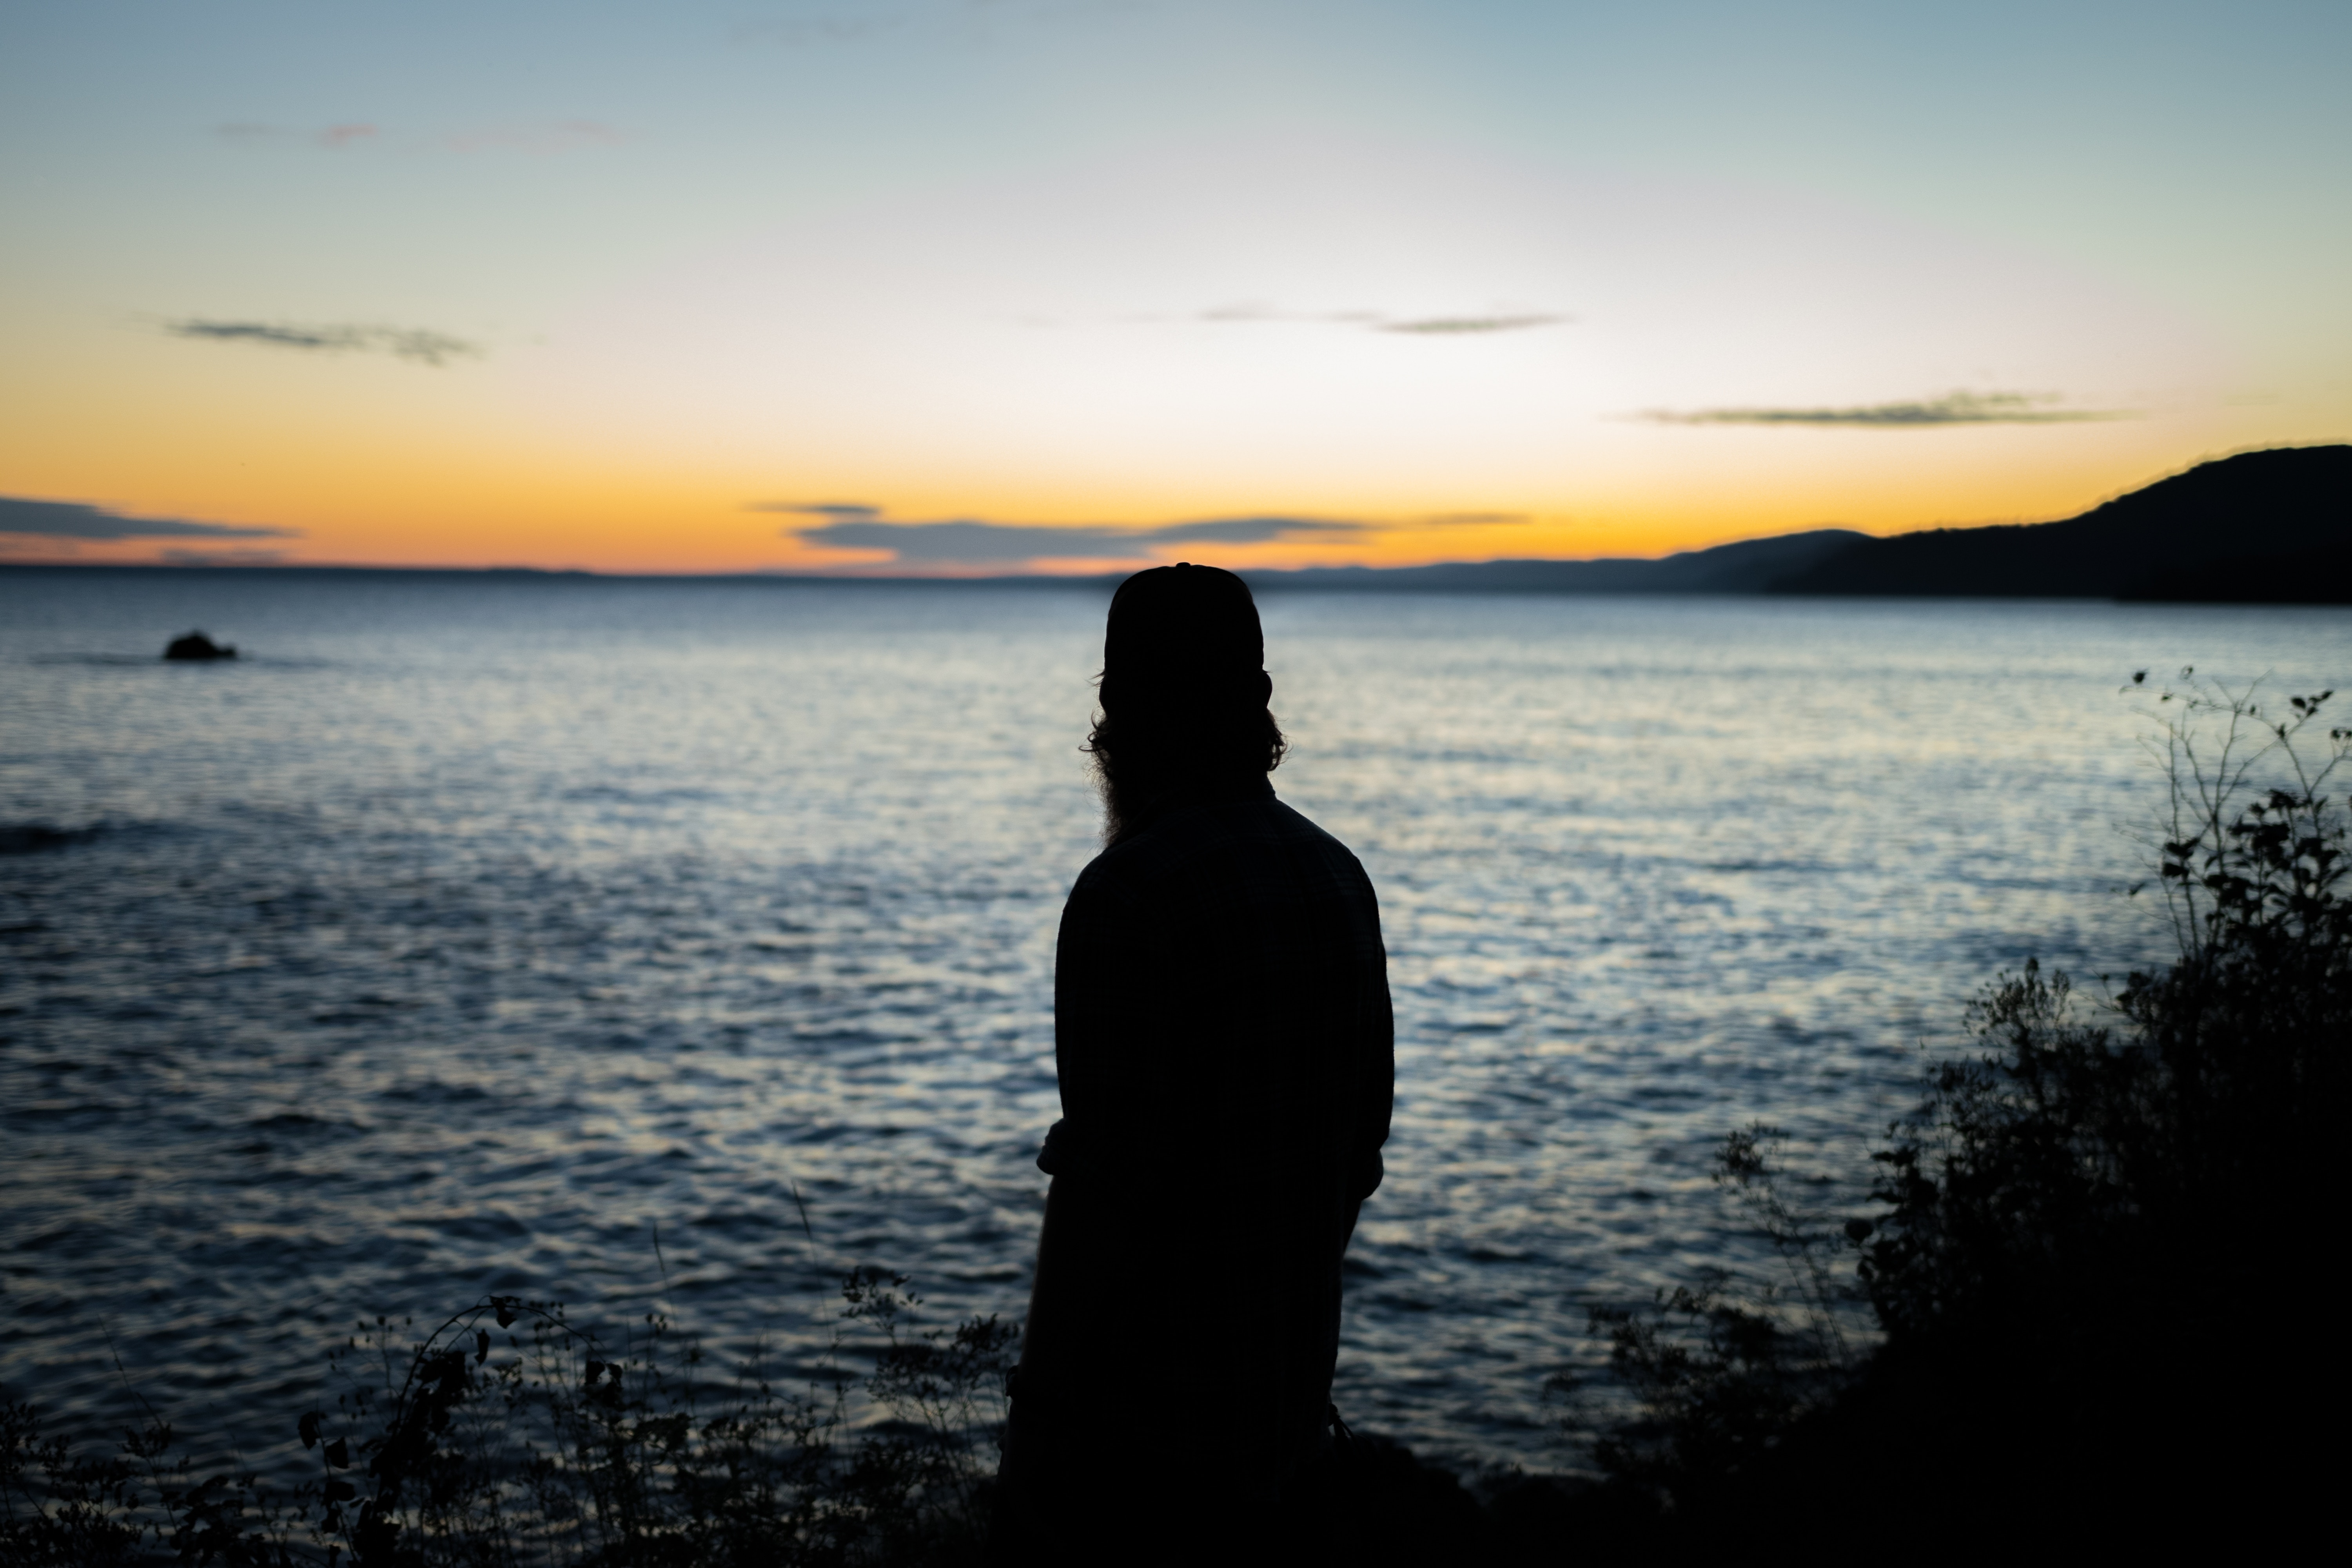
sea, coast, water, ocean, horizon, silhouette, cloud, sky, sun, sunrise, sunset, morning, shore, dawn, vacation, dusk, evening, calm, cool image, cool photo, loch